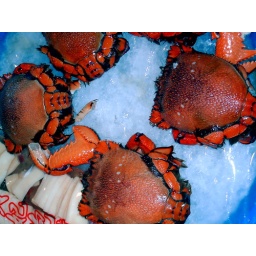
Taken at the fish market in Taichung harbor. Enhanced in iPhoto.